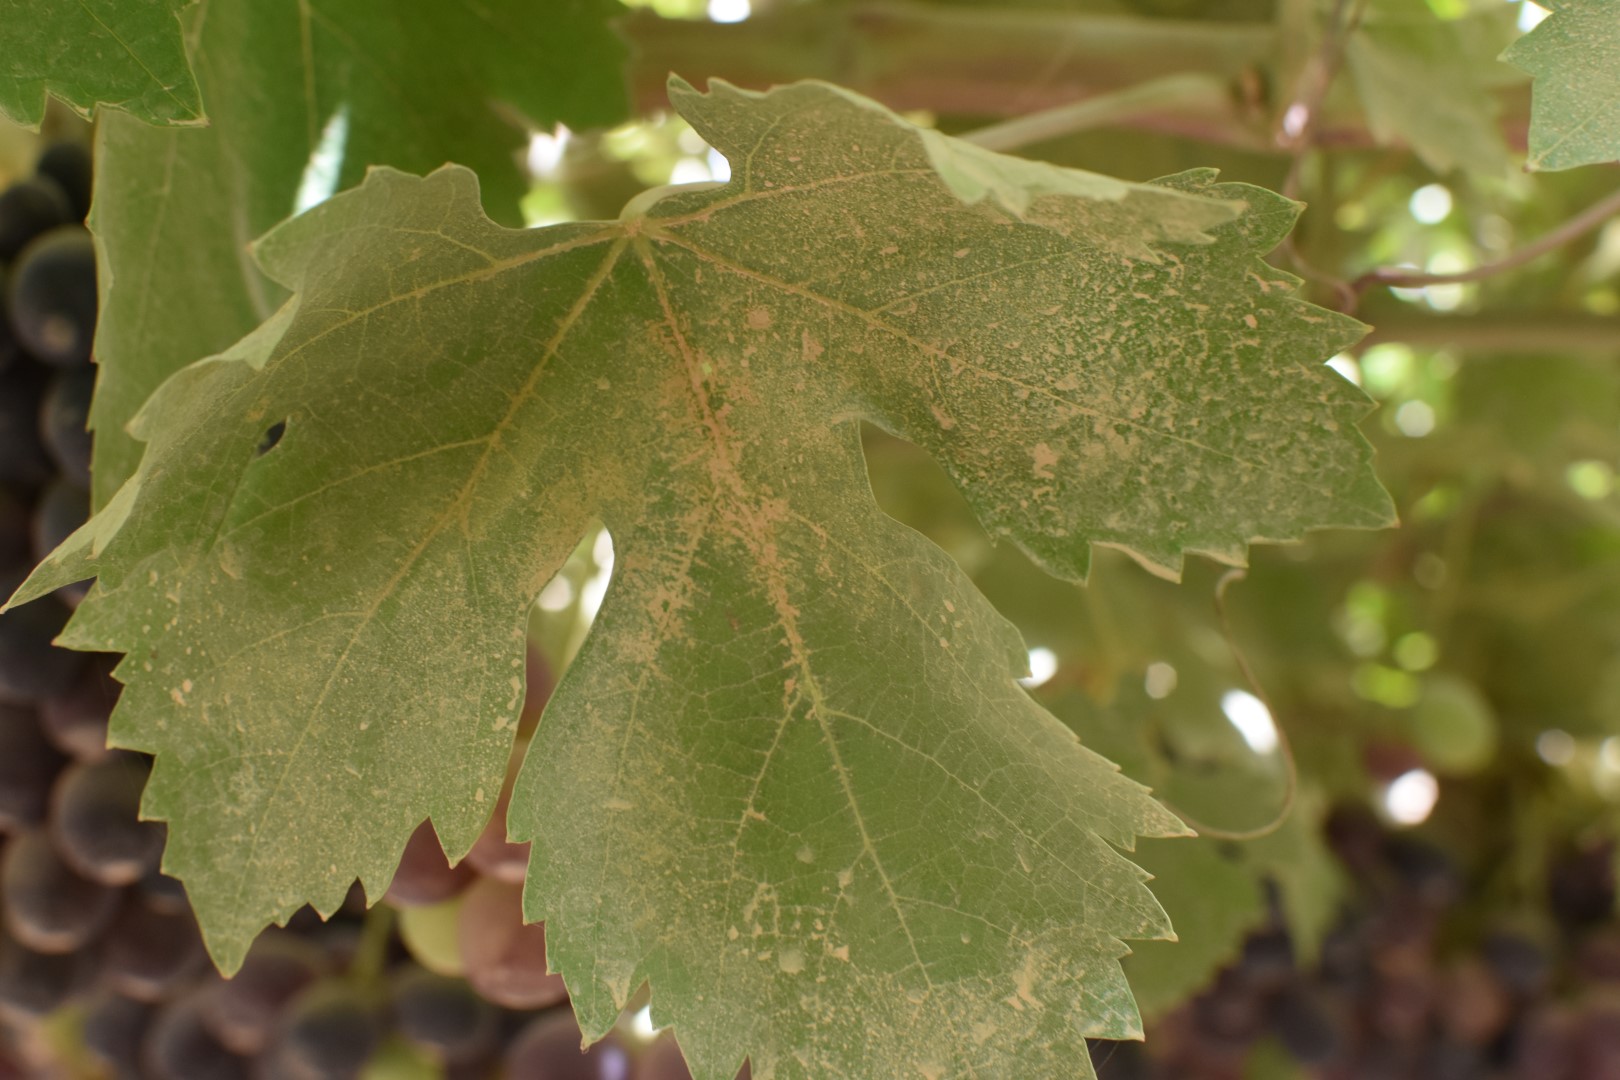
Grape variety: Riasi